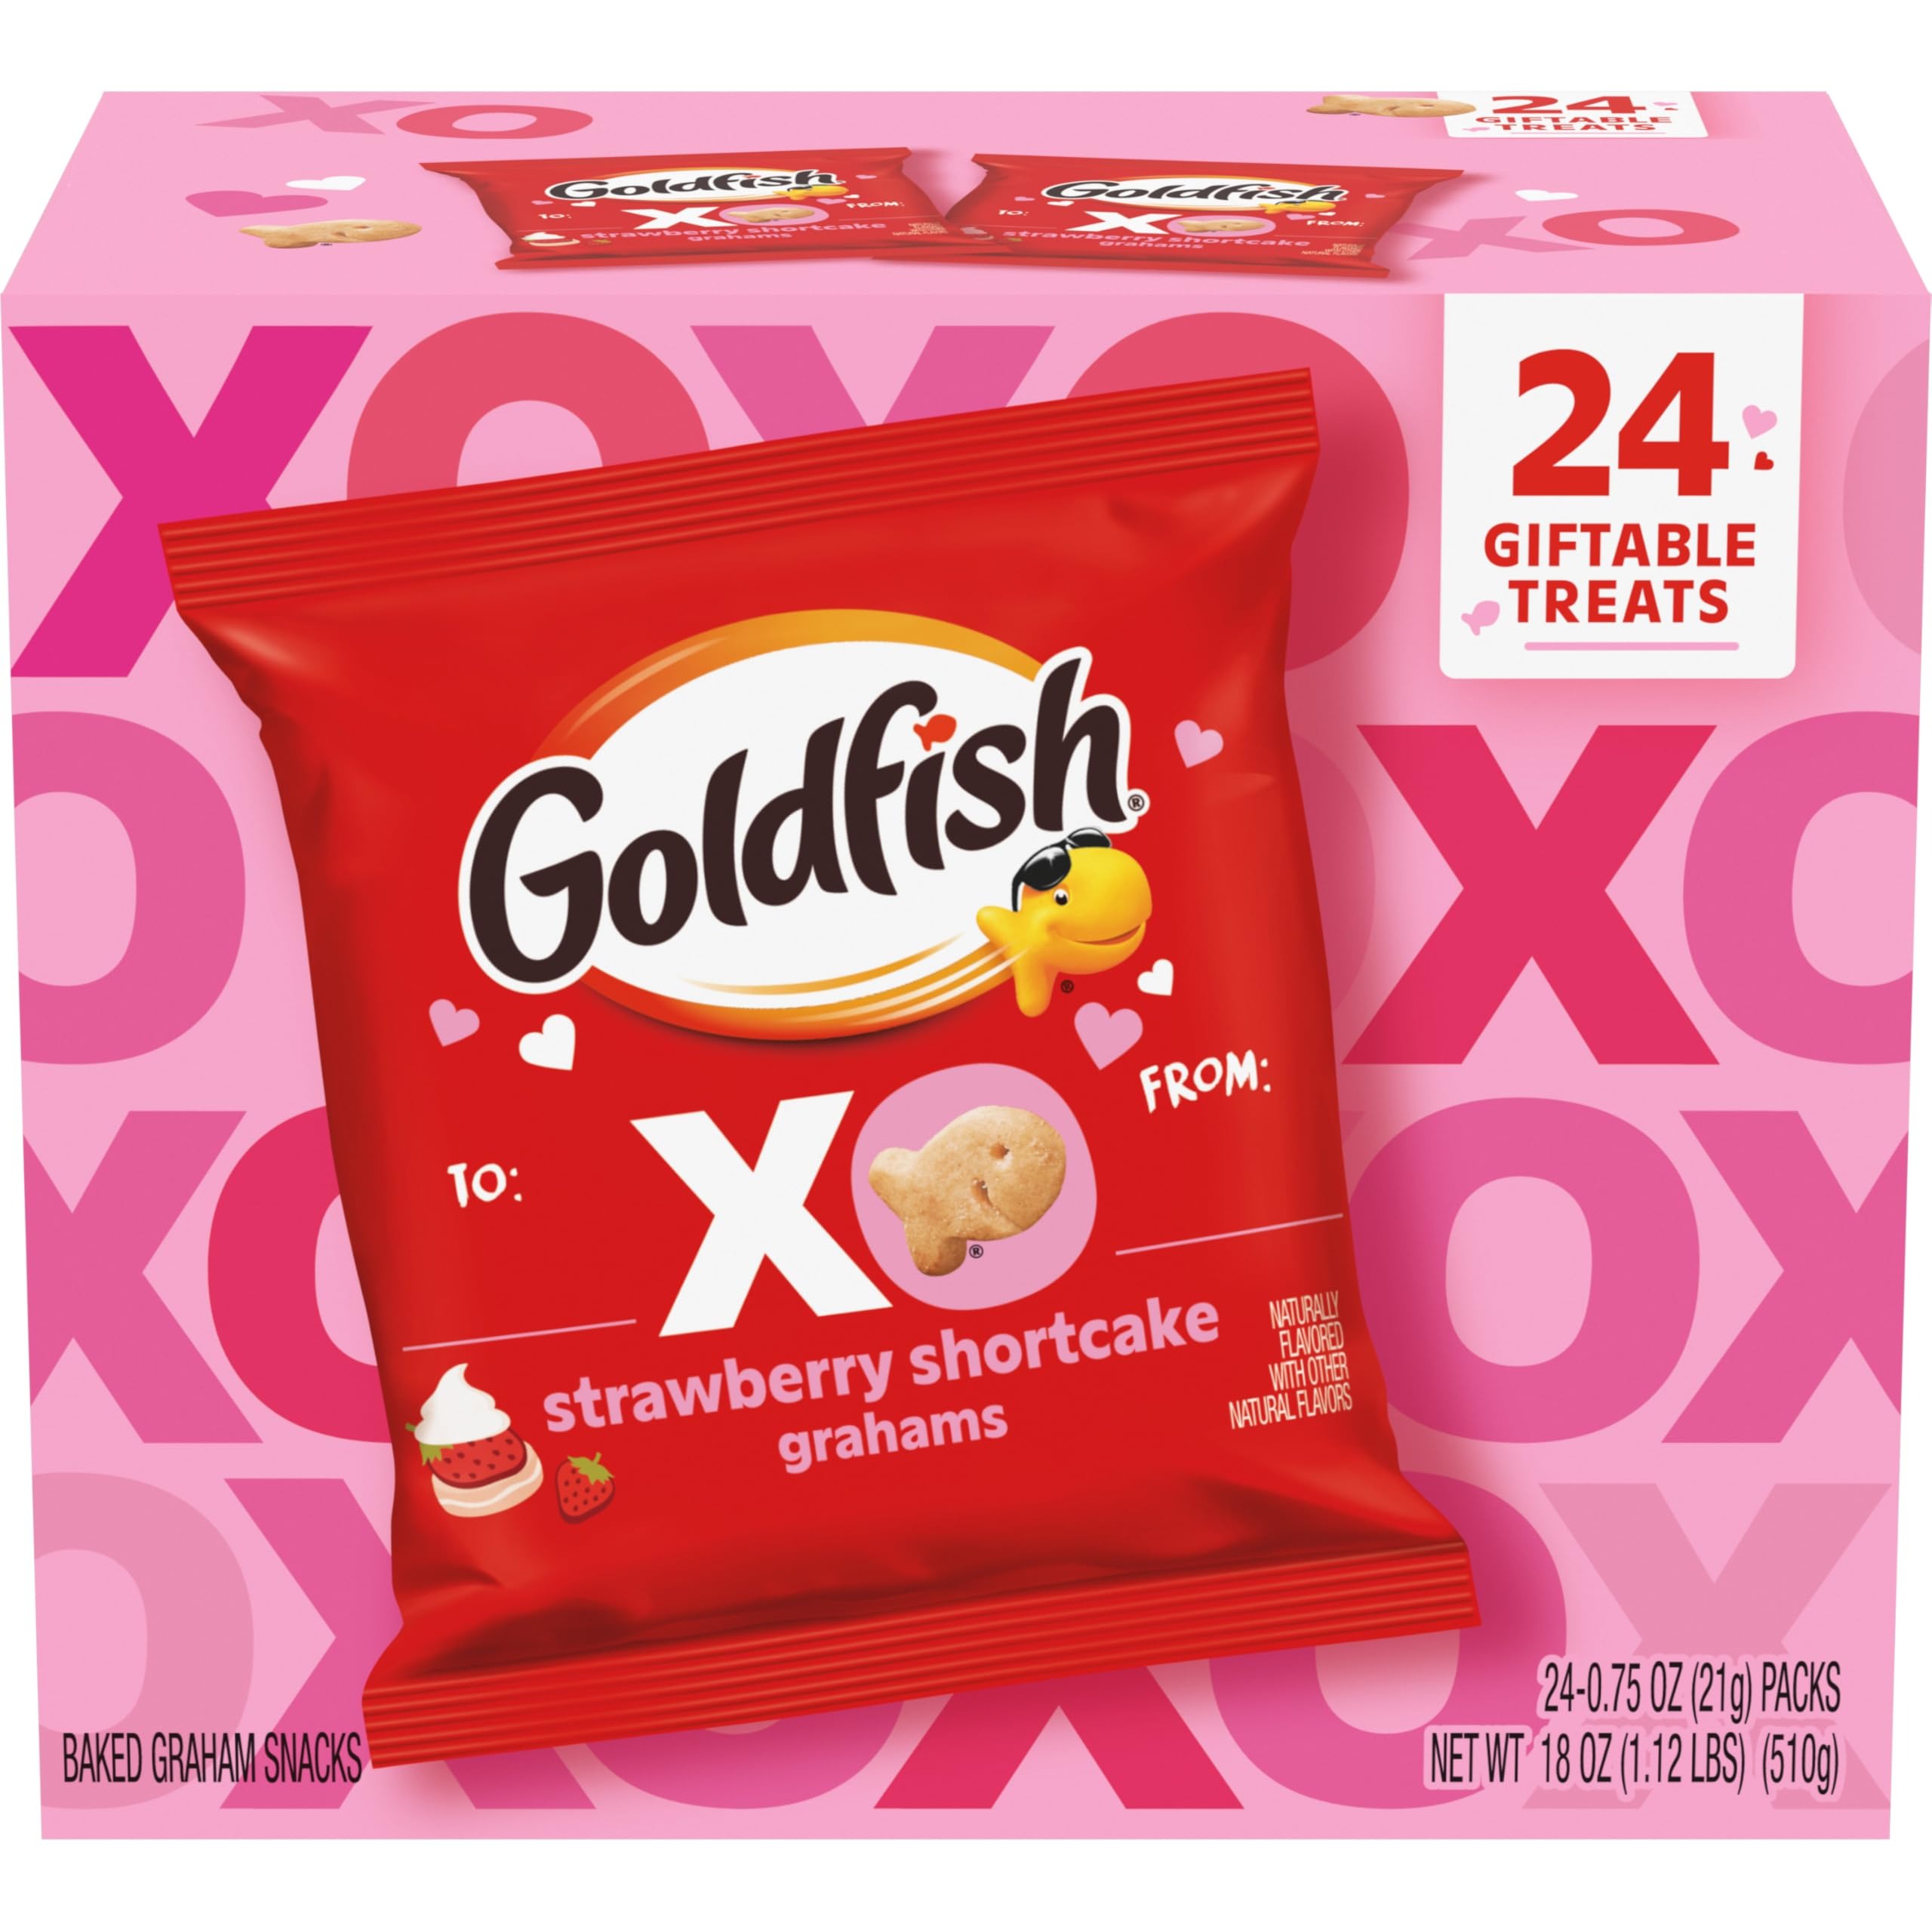
Item Name: Goldfish Strawberry Shortcake Flavored Baked Graham Snacks, 0.75 Oz Treat Bags, 24 Pack
Bullet Point 1: Includes one (1) box of Goldfish strawberry shortcake flavored baked grahams with 24 valentine's day treat pouches
Bullet Point 2: Share smiles this valentine's day with a sweet treat from Goldfish
Bullet Point 3: Each treat bag has spaces to write "to" and "from" names
Bullet Point 4: Perfect for gifting this valentine's day
Bullet Point 5: Go for the handful
Value: 18.0
Unit: Ounce

Price: 17.48